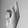
ASL letter: K